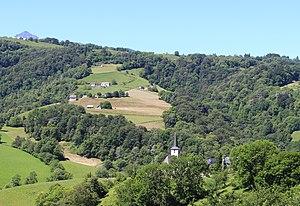
Lies (Hautes-Pyrénées)
Lies est une commune française située dans le département des Hautes-Pyrénées, en région Occitanie.